Millennial politics

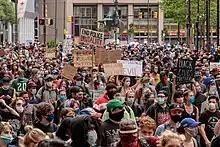
Masked Millennial protesters in Philadelphia during the George Floyd protests in June 2020

In early 2019, Harvard University's Institute of Politics Youth Poll asked voters aged 18 to 29—younger millennials and the first wave of Generation Z—what they would like to be priorities for U.S. foreign policy. They found that the top issues for these voters were countering terrorism and protecting human rights (both 39%), and protecting the environment (34%). Preventing nuclear proliferation and defending U.S. allies were not as important to young American voters. The Poll found that support for single-payer universal healthcare and free college dropped, down 8% to 47% and down 5% to 51%, respectively, if cost estimates were provided.